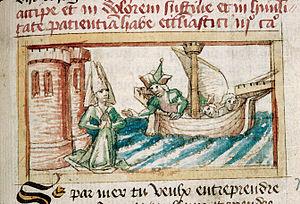
Ceyx prenant congé d'Alcyone. Epitre d'Othea. Lille - BM - ms. 0391 (f. 078)
Alcyone et Céyx sont un couple célèbre de la mythologie grecque.